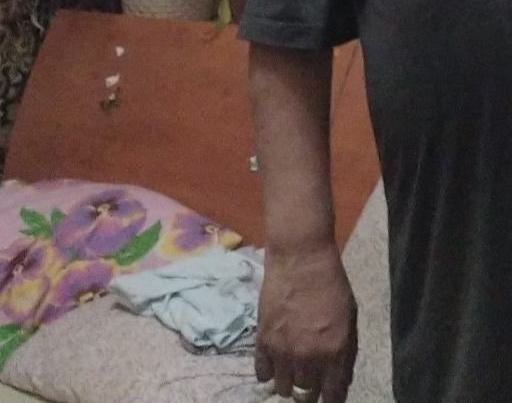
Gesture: no_gesture